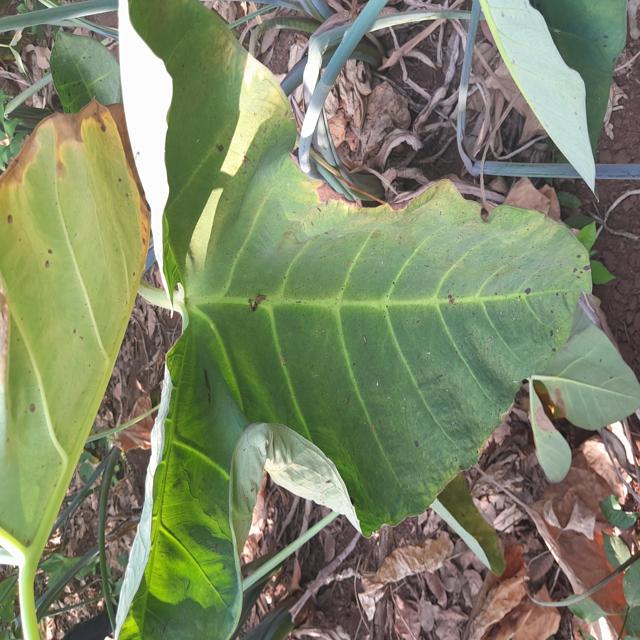
Label: Early_Blight